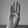
ASL letter: B